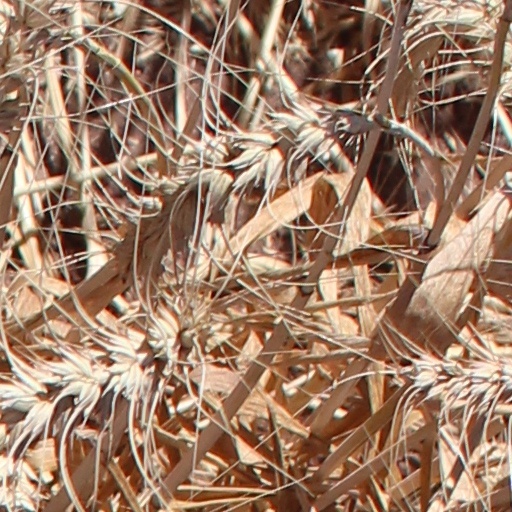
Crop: wheat